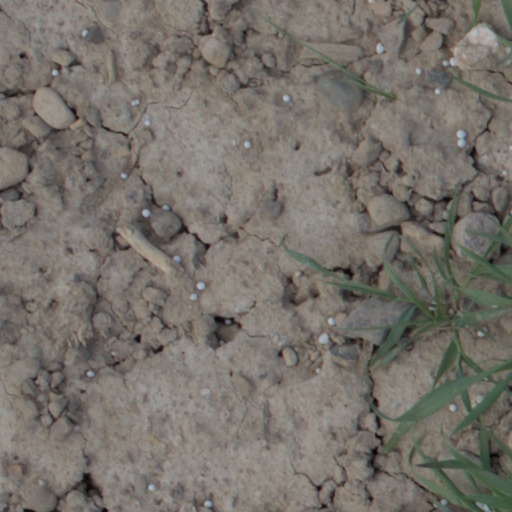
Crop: wheat